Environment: real
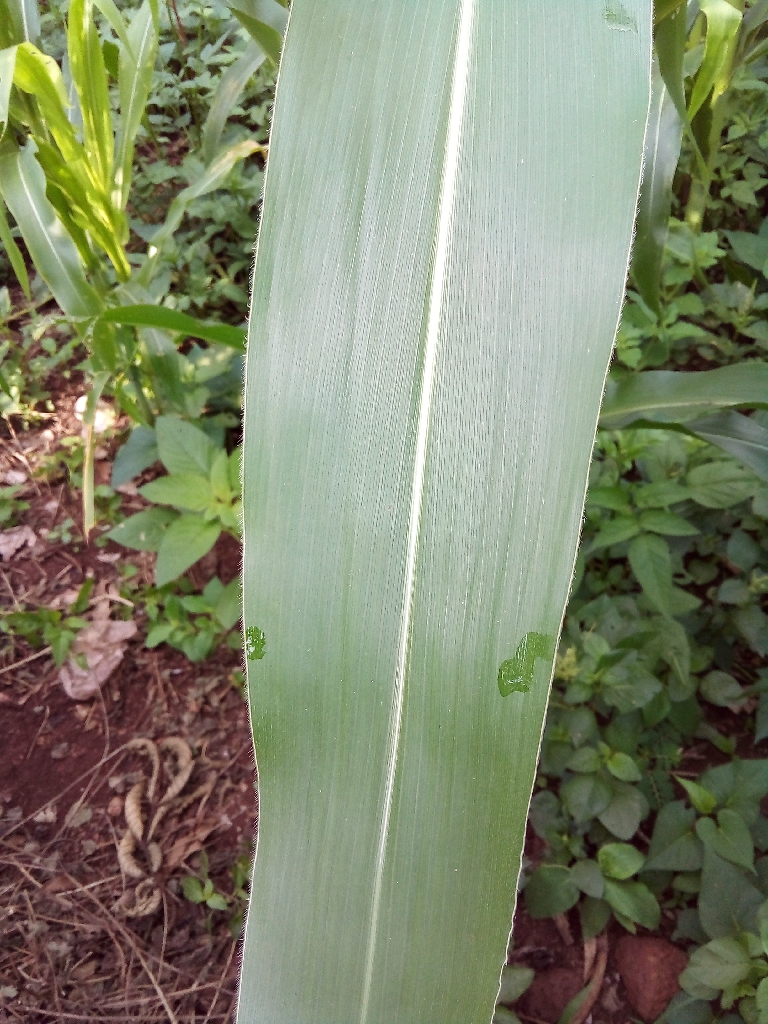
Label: healthy